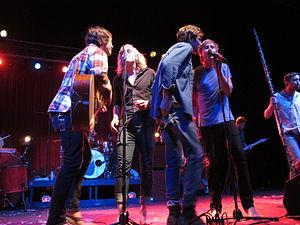
The Maine est un groupe de rock alternatif américain, originaire de Tempe, en Arizona. Formé le 21 janvier 2007, leur premier EP, Stay Up, Get Down est publié le 8 mai 2007, suivi de l'EP The Way We Talk, sorti le 11 décembre 2007. Le premier album du groupe, Can't Stop, Won't Stop est publié le 8 juillet 2008. Le groupe sortira aussi des chansons de Noël avec l'EP ... And a Happy New Year, publié en décembre 2008. Leur deuxième album Black and White sort le 13 juillet 2010 et atteint 22 634 d'exemplaires vendus dès sa première semaine de sortie.